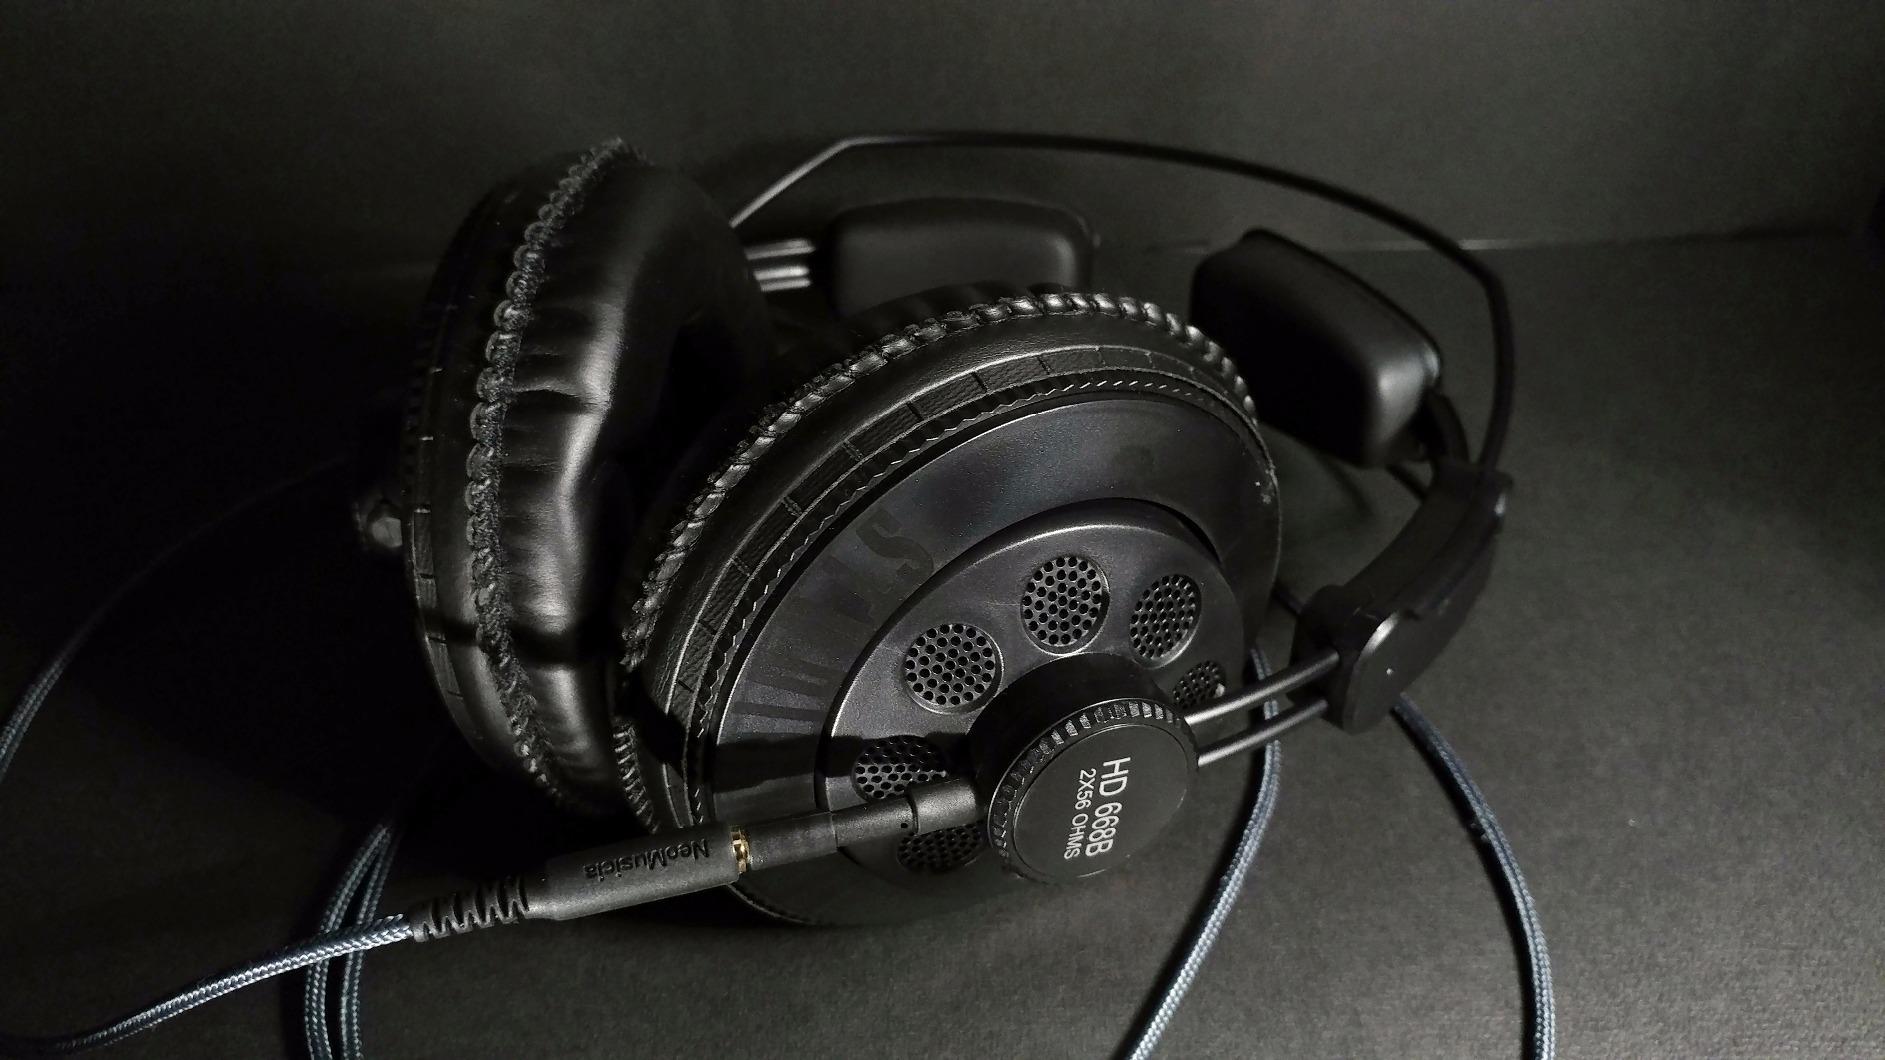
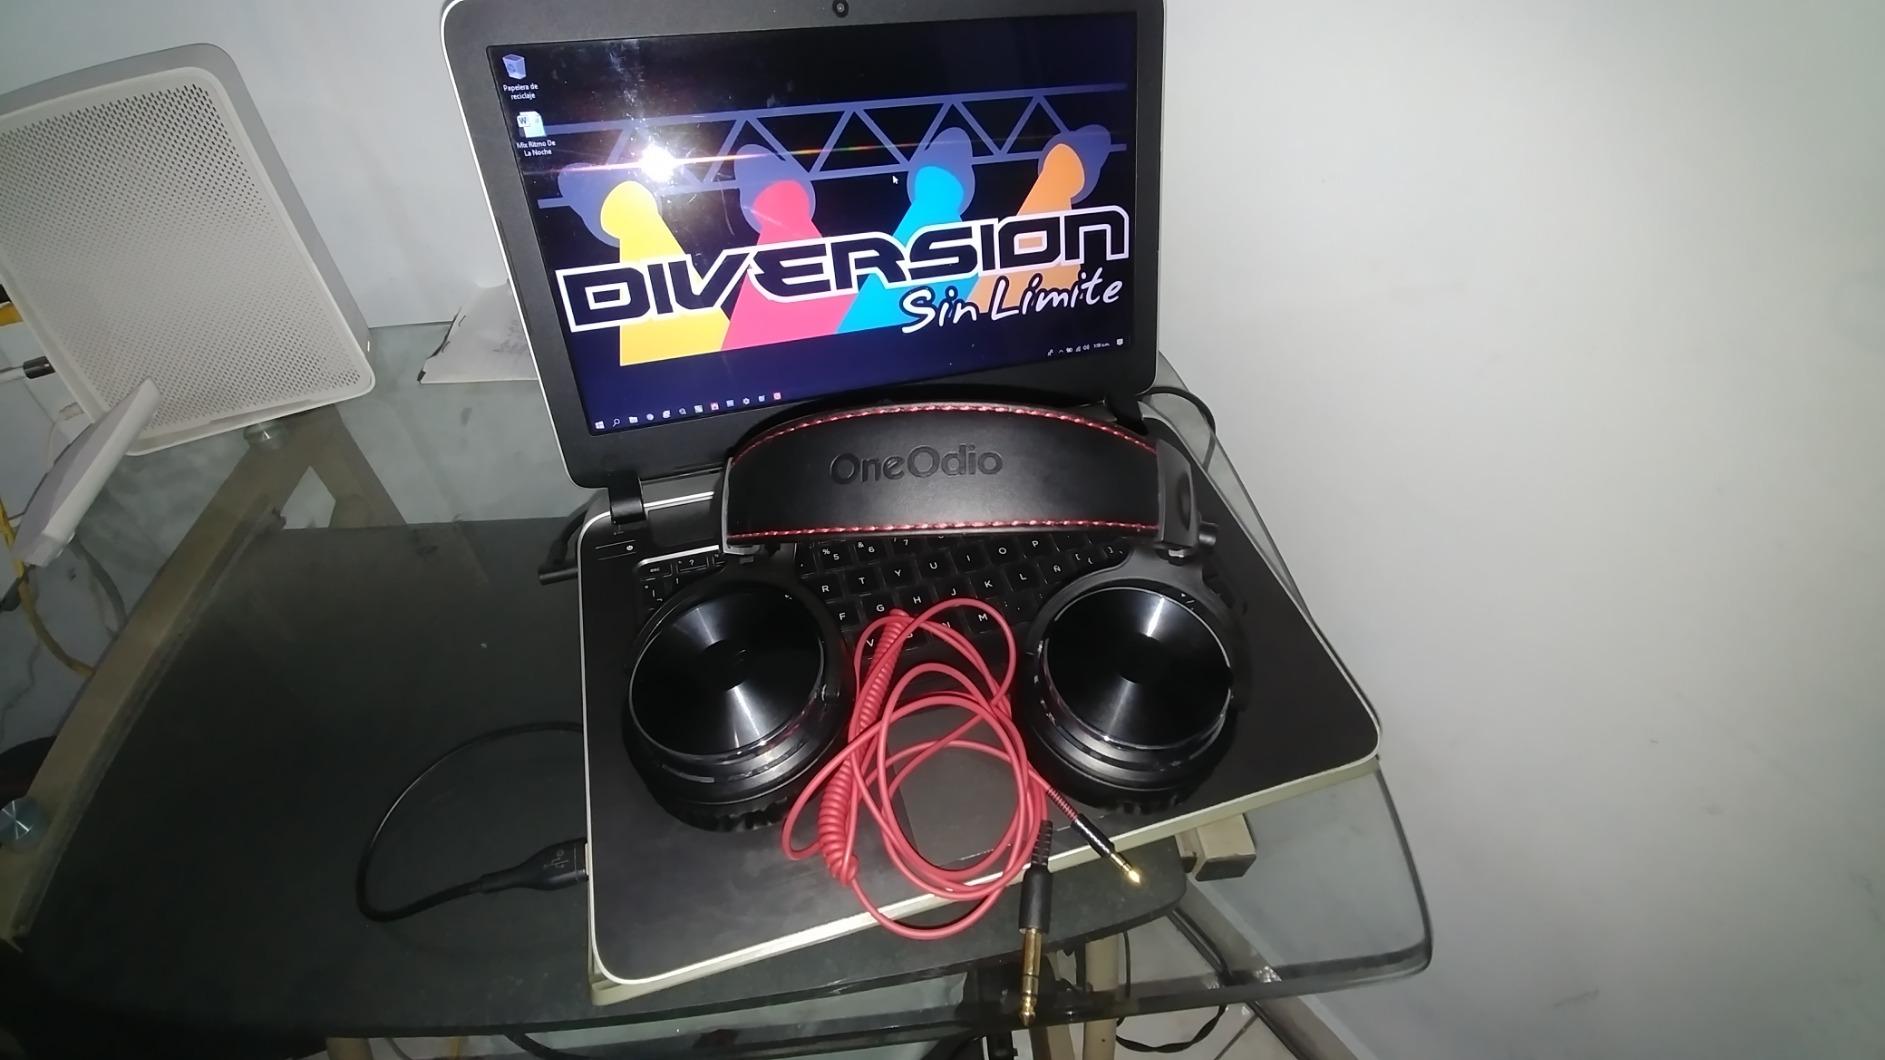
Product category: headphones
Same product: no